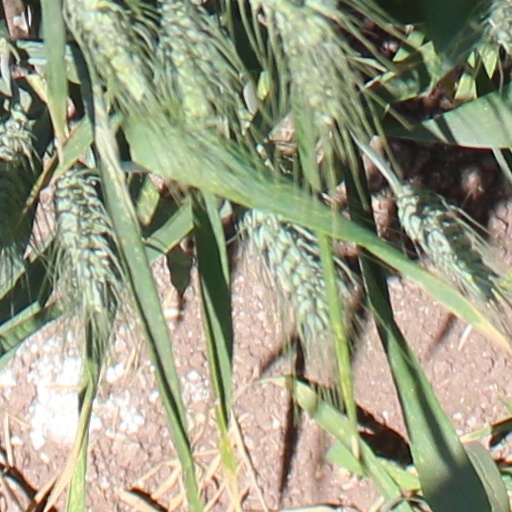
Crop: wheat